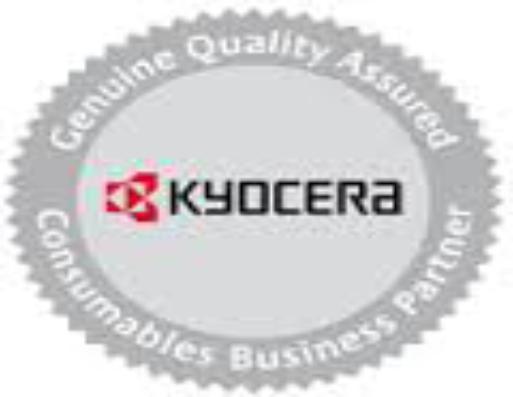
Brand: KYOCERA
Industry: Electronic